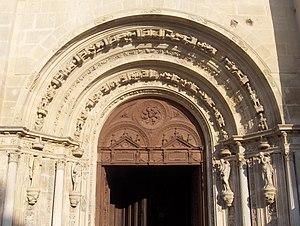
L'Isle-Adam est une ville francilienne du centre nord du Val-d'Oise située sur la rive gauche de l'Oise à vingt-cinq kilomètres à vol d'oiseau au nord-nord-ouest des portes de Paris, une dizaine au nord est de Pontoise et trente-cinq au sud de Beauvais. Elle forme avec Parmain, commune voisine de la rive droite de l'Oise, une petite agglomération d'environ 16 000 habitants. Ses habitants sont appelés les Adamois.
L'église Saint-Martin est une église catholique paroissiale située à L'Isle-Adam, en France. C'est une église de style Renaissance d'une grande homogénéité, édifiée entre 1487 et 1567 avec des interruptions, sous la direction d'au moins deux architectes différents. L'influence gothique demeure encore visible en ce qui concerne le plan, la structure du portail occidental et les nervures des voutes. Un grand incendie en 1661 ne laisse pas de trace majeures. La Révolution française entraîne par contre la perte des vitraux et la mutilation du statuaire, et les travaux de restauration pendant le troisième quart du XIXᵉ siècle vont de pair avec la reconstitution intégrale de nombreux éléments sculptés, parfois sans fidélité au modèle. Les extensions de la même époque, portant notamment sur les deux étages supérieurs du clocher et une nouvelle chapelle de la Vierge au sud, se font par contre dans le style de la première Renaissance. Le mobilier de l'église, particulièrement riche, est de provenance diverse et a été rassemblé par l'abbé Grimot au XIXᵉ siècle.